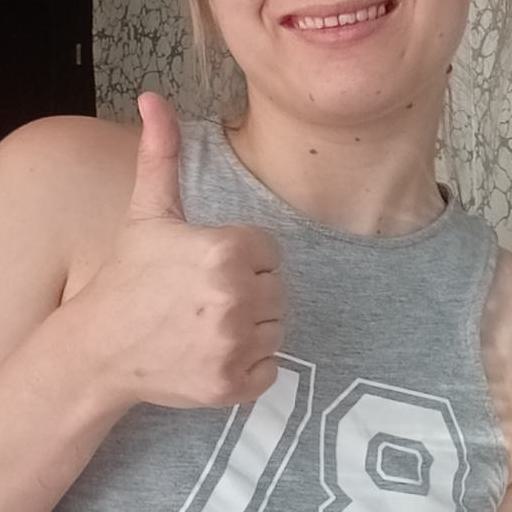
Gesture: like